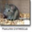
Label: mouse